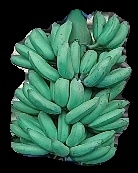
Variety: elakki-bale
Grade: grade1